Brian Bogusevic

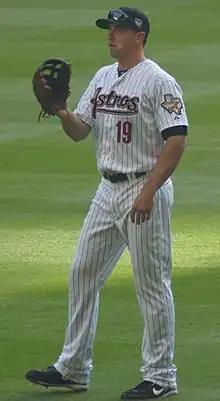
Bogusevic with the Houston Astros

Brian Thomas Bogusevic (Serbian Latin: Brian Bogušević; born February 18, 1984) is an American professional baseball former outfielder and broadcaster. He played in Major League Baseball (MLB) for the Houston Astros, Chicago Cubs, and Philadelphia Phillies and in Nippon Professional Baseball (NPB) for the Orix Buffaloes.